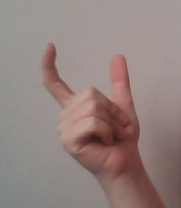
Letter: nun